James Mtume

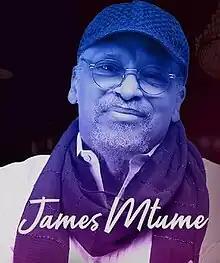
Mtume in 2021

James Forman (January 3, 1946 – January 9, 2022), known professionally as Mtume or James Mtume, was an American jazz and R&B musician, songwriter, record producer, activist, and radio personality.